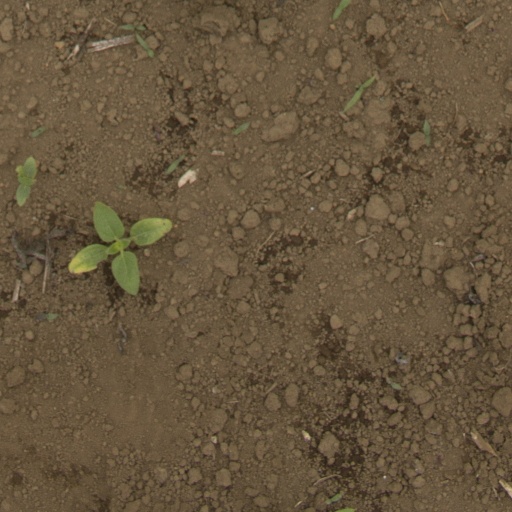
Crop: Jerusalem artichoke